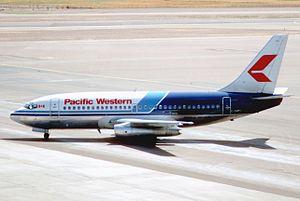
Le vol Pacific Western Airlines 501 était un vol régulier devant relier Calgary, en Alberta à Edmonton, en Alberta, au Canada. L'avion prit feu pendant le décollage, le 22 mars 1984.